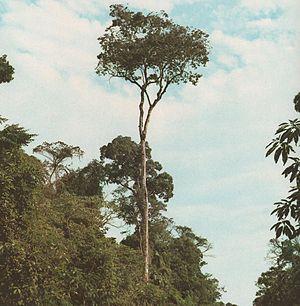
La province de Misiones est une province d'Argentine située dans le nord-est du pays. Elle est bordée à l'ouest par le Paraguay, à l'est du nord au sud par le Brésil et au sud-ouest par la province de Corrientes.
Le Balfourodendron riedelianum ou guatambú ou yvyra ñeti est une espèce d'arbre de la famille des Rutaceae. On le trouve dans les régions tropicales du bassin du Paraná, en Argentine, au Brésil, et au Paraguay.